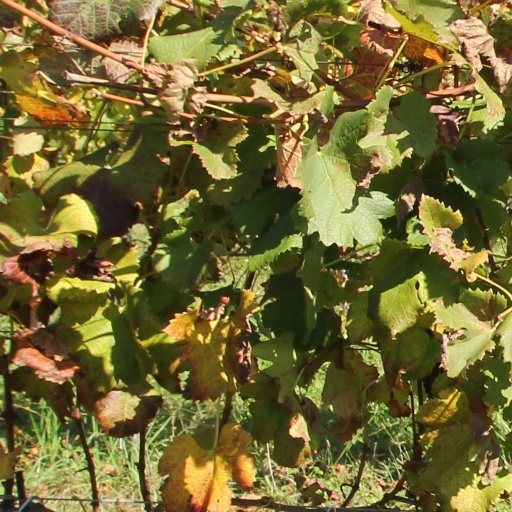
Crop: grape